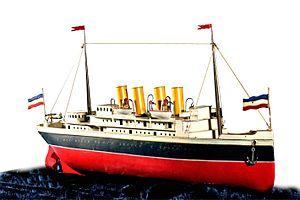
Bing ou Gebrüder Bing est une entreprise allemande fondée par les frères Ignaz et Adolf Bing en 1863 à Nuremberg. À l'origine, l'entreprise fabrique des ustensiles de cuisine en métal, par la suite, elle se spécialise dans la fabrication de jouets fonctionnant à la vapeur. Elle ferme ses portes en 1933.